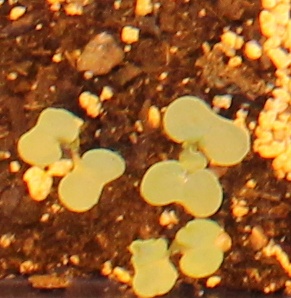
Label: Canola